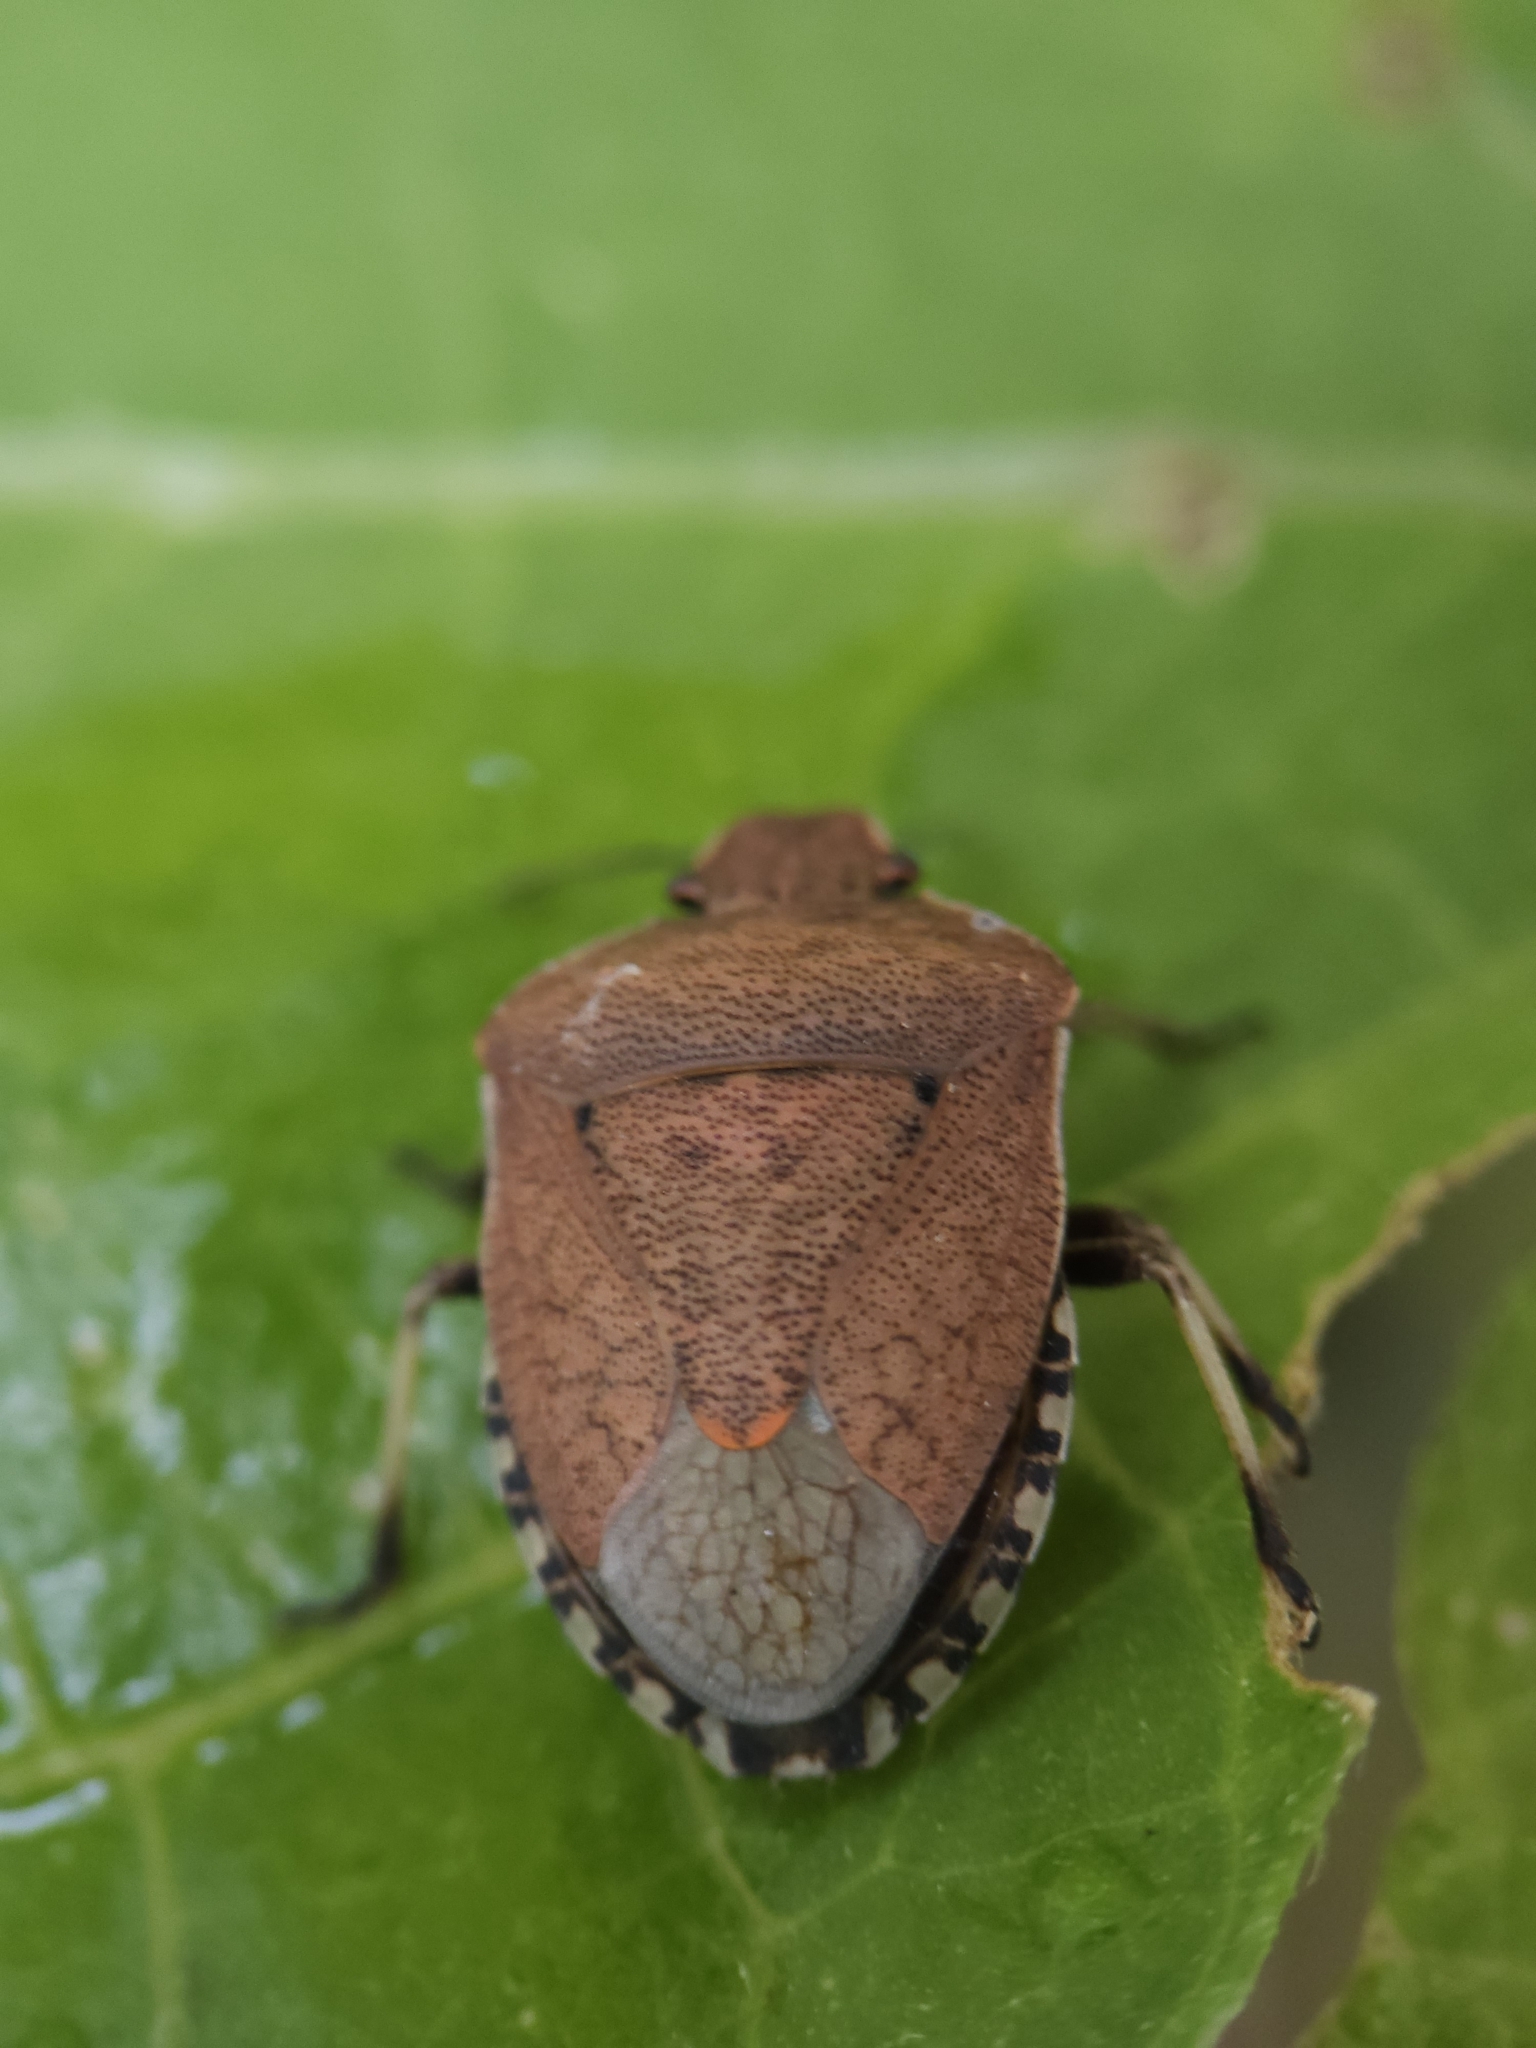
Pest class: stink_bug